Egypt–United States relations

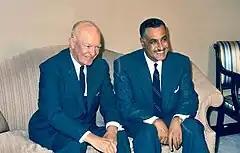
Egyptian President Gamal Abdel Nasser meeting with U.S. president Dwight Eisenhower during Nasser's visit to United Nations in New York, September 1960

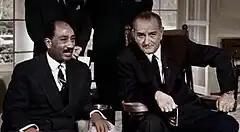
Egyptian Parliament Speaker Anwar Sadat and U.S. President Lyndon Johnson in the White House, 1966

Initially, the Egyptian Revolution of 1952 did not alter relations with the United States, which continued to send foreign aid, with some claiming that the Nasser regime was initially backed by the United States modeled in the Project FF of the CIA. However, by 1956, the US was alarmed at the closer ties between Egypt and the Soviet Union and prepared the OMEGA Memorandum as a stick to reduce the regional power of President Gamal Abdel Nasser. When Egypt recognized Communist China, the US ended talks about funding the Aswan Dam, a high-prestige project desired by Egypt. The dam was later built by the Soviet Union. When Nasser nationalized the Suez Canal in 1956, the Suez Crisis erupted with Britain and France threatening war to retake control of the canal and depose Nasser. US Secretary of State John Foster Dulles proposed creating an international consortium to run the canal, a solution that Nasser rejected.